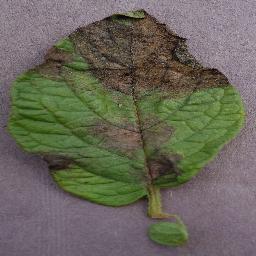
Label: Potato___Late_blight